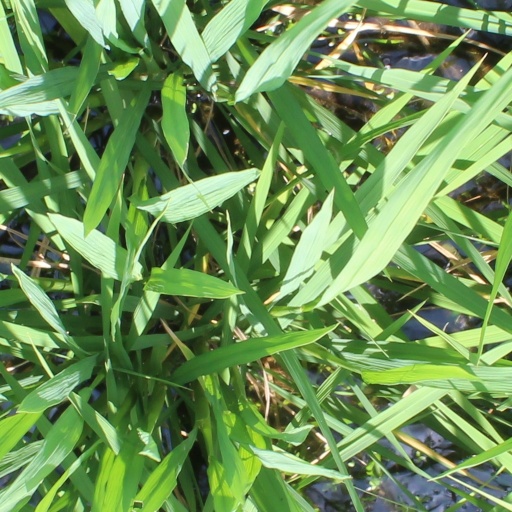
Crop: rice